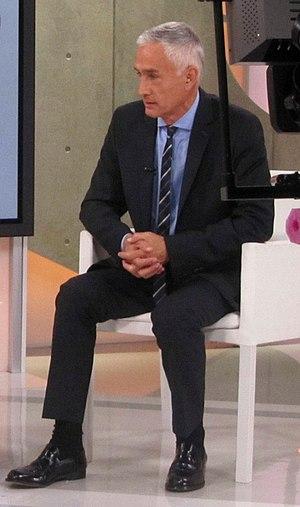
Jorge Gilberto Ramos Ávalos, né le 16 mars 1958 à Mexico, est un journaliste et auteur américain d'origine mexicaine. Considéré comme le présentateur de nouvelles en langue espagnole le plus connu aux États-Unis, il a été désigné sous le nom de « Walter Cronkite d'Amérique latine ». Actuellement basé à Miami, en Floride, il anime l'émission télévisée d'information Univision Noticiero, le programme d'information politique Univision du dimanche matin Al Punto, et le programme d'anglais Fusion TV en Amérique avec Jorge Ramos. Il a couvert cinq guerres et des événements allant de la chute du mur de Berlin à la guerre en Afghanistan.